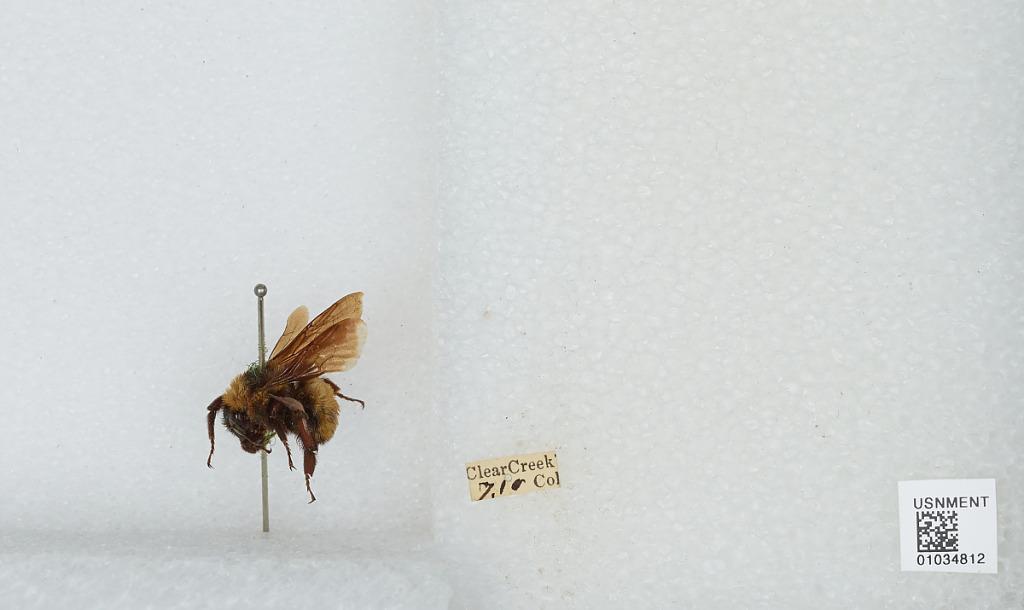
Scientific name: Bombus sp.
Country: United States
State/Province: Colorado
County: Clear Creek
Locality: Clear Creek
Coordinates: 39.5984, -105.644